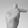
ASL letter: T